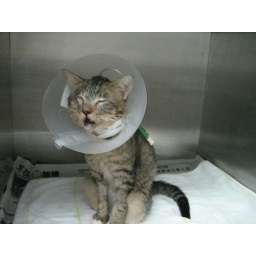
Stray cat hit by car in May 2009 (Passed away)